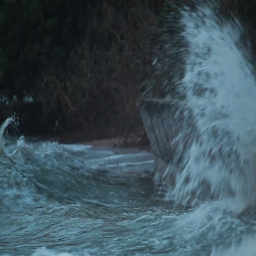
look sea waves hit the stone wall on the seaside